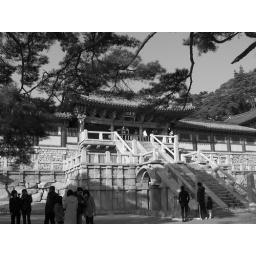
Wall surrounding inner temple in black and white